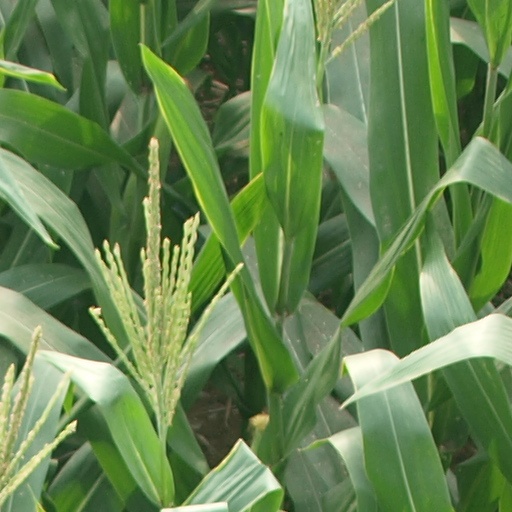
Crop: maize; corn